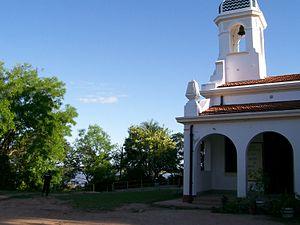
La province du Chaco est une subdivision de l'Argentine située au nord du pays. Elle est bordée à l'ouest par les provinces de Salta et de Santiago del Estero, au sud par celle de Santa Fe, au sud-est par celle de Corrientes et par le Paraguay et à l'est et au nord par la province de Formosa.